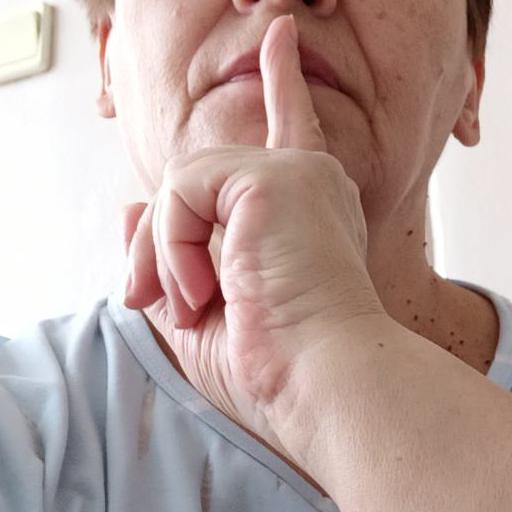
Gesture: mute